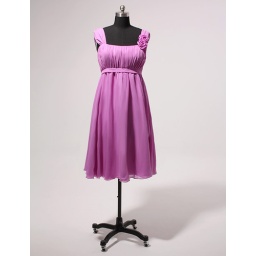
The most favorate summer dress with fashion and elegant style! A lovely dress for stylish girls in this summer!